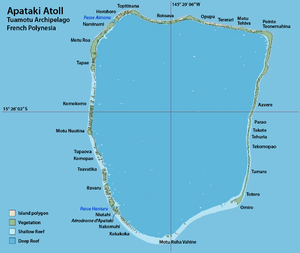
Apataki est un atoll situé dans l'archipel des Tuamotu en Polynésie française dans le sous-groupe des Îles Palliser. Il est administrativement rattaché à la commune d'Arutua.